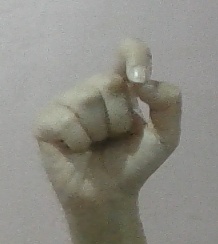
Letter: fa